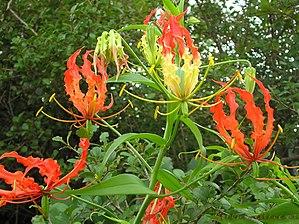
La maladie périodique désigne une maladie génétique autosomique récessive qui se manifeste notamment par des poussées inflammatoires survenant à intervalles variables.